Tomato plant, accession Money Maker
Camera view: bottom (45 deg); turntable rotation: 270 degrees
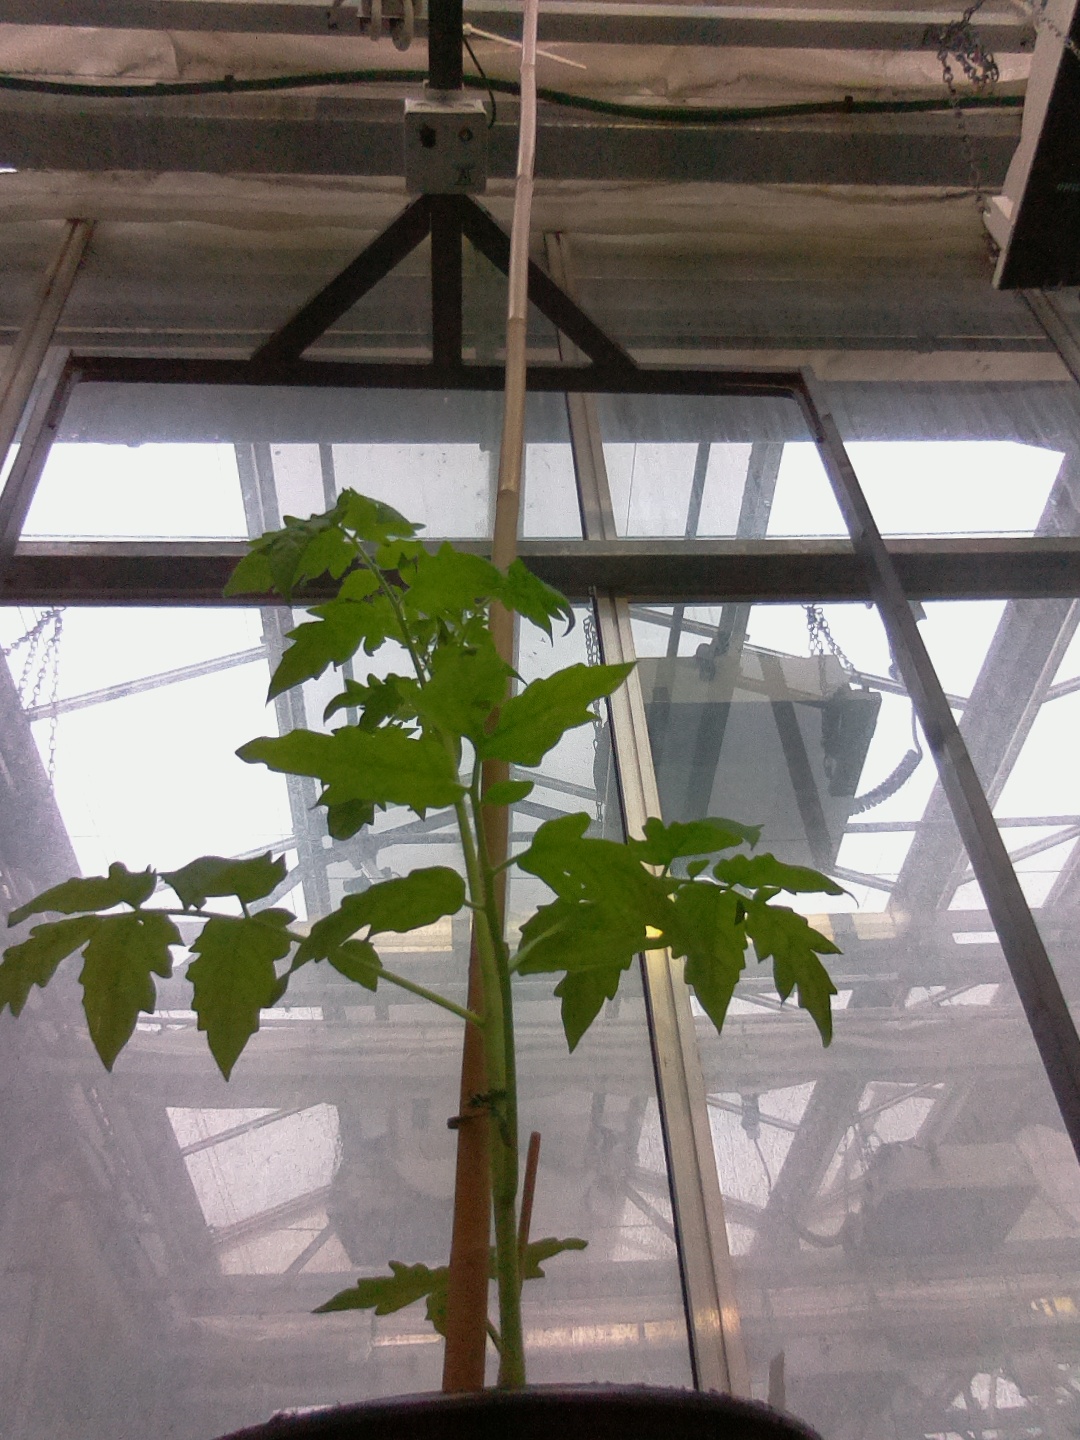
BBCH growth stage 13: 6 of true leaves visible